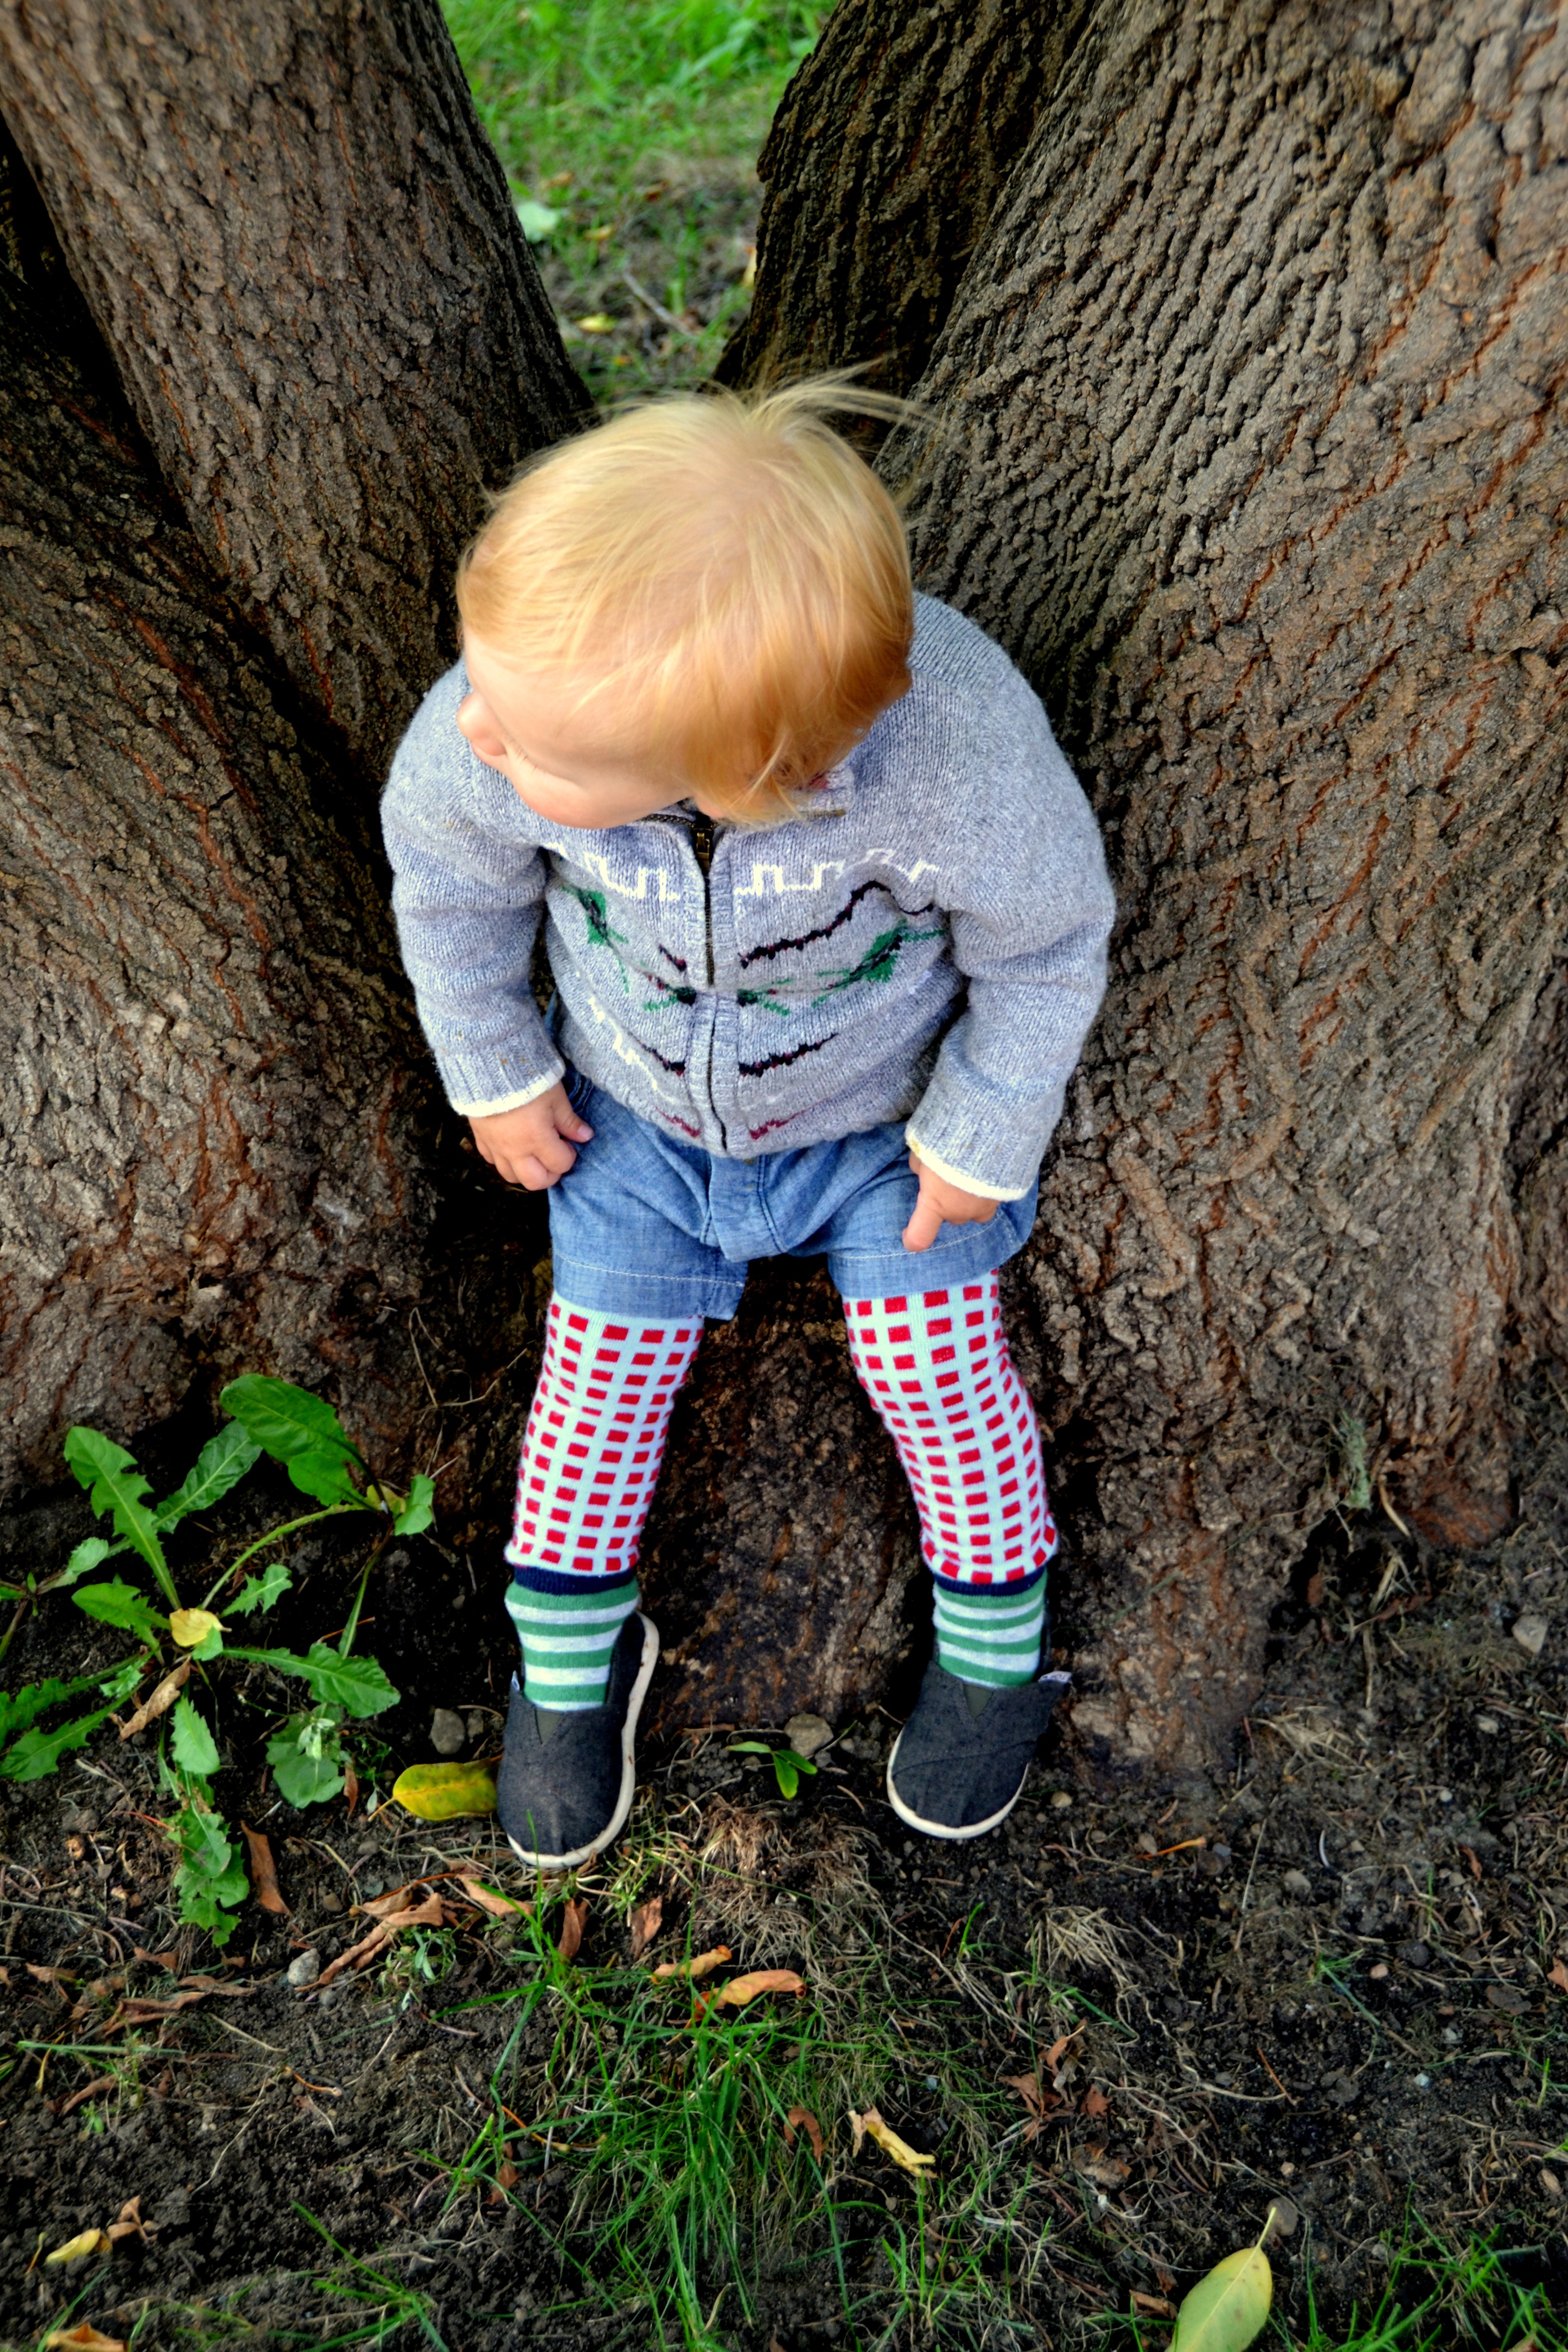
tree, forest, grass, outdoor, walking, hiking, boy, kid, adventure, summer, spring, green, sitting, soil, child, rest, childhood, relaxation, toddler, little, imagination, resting, interest